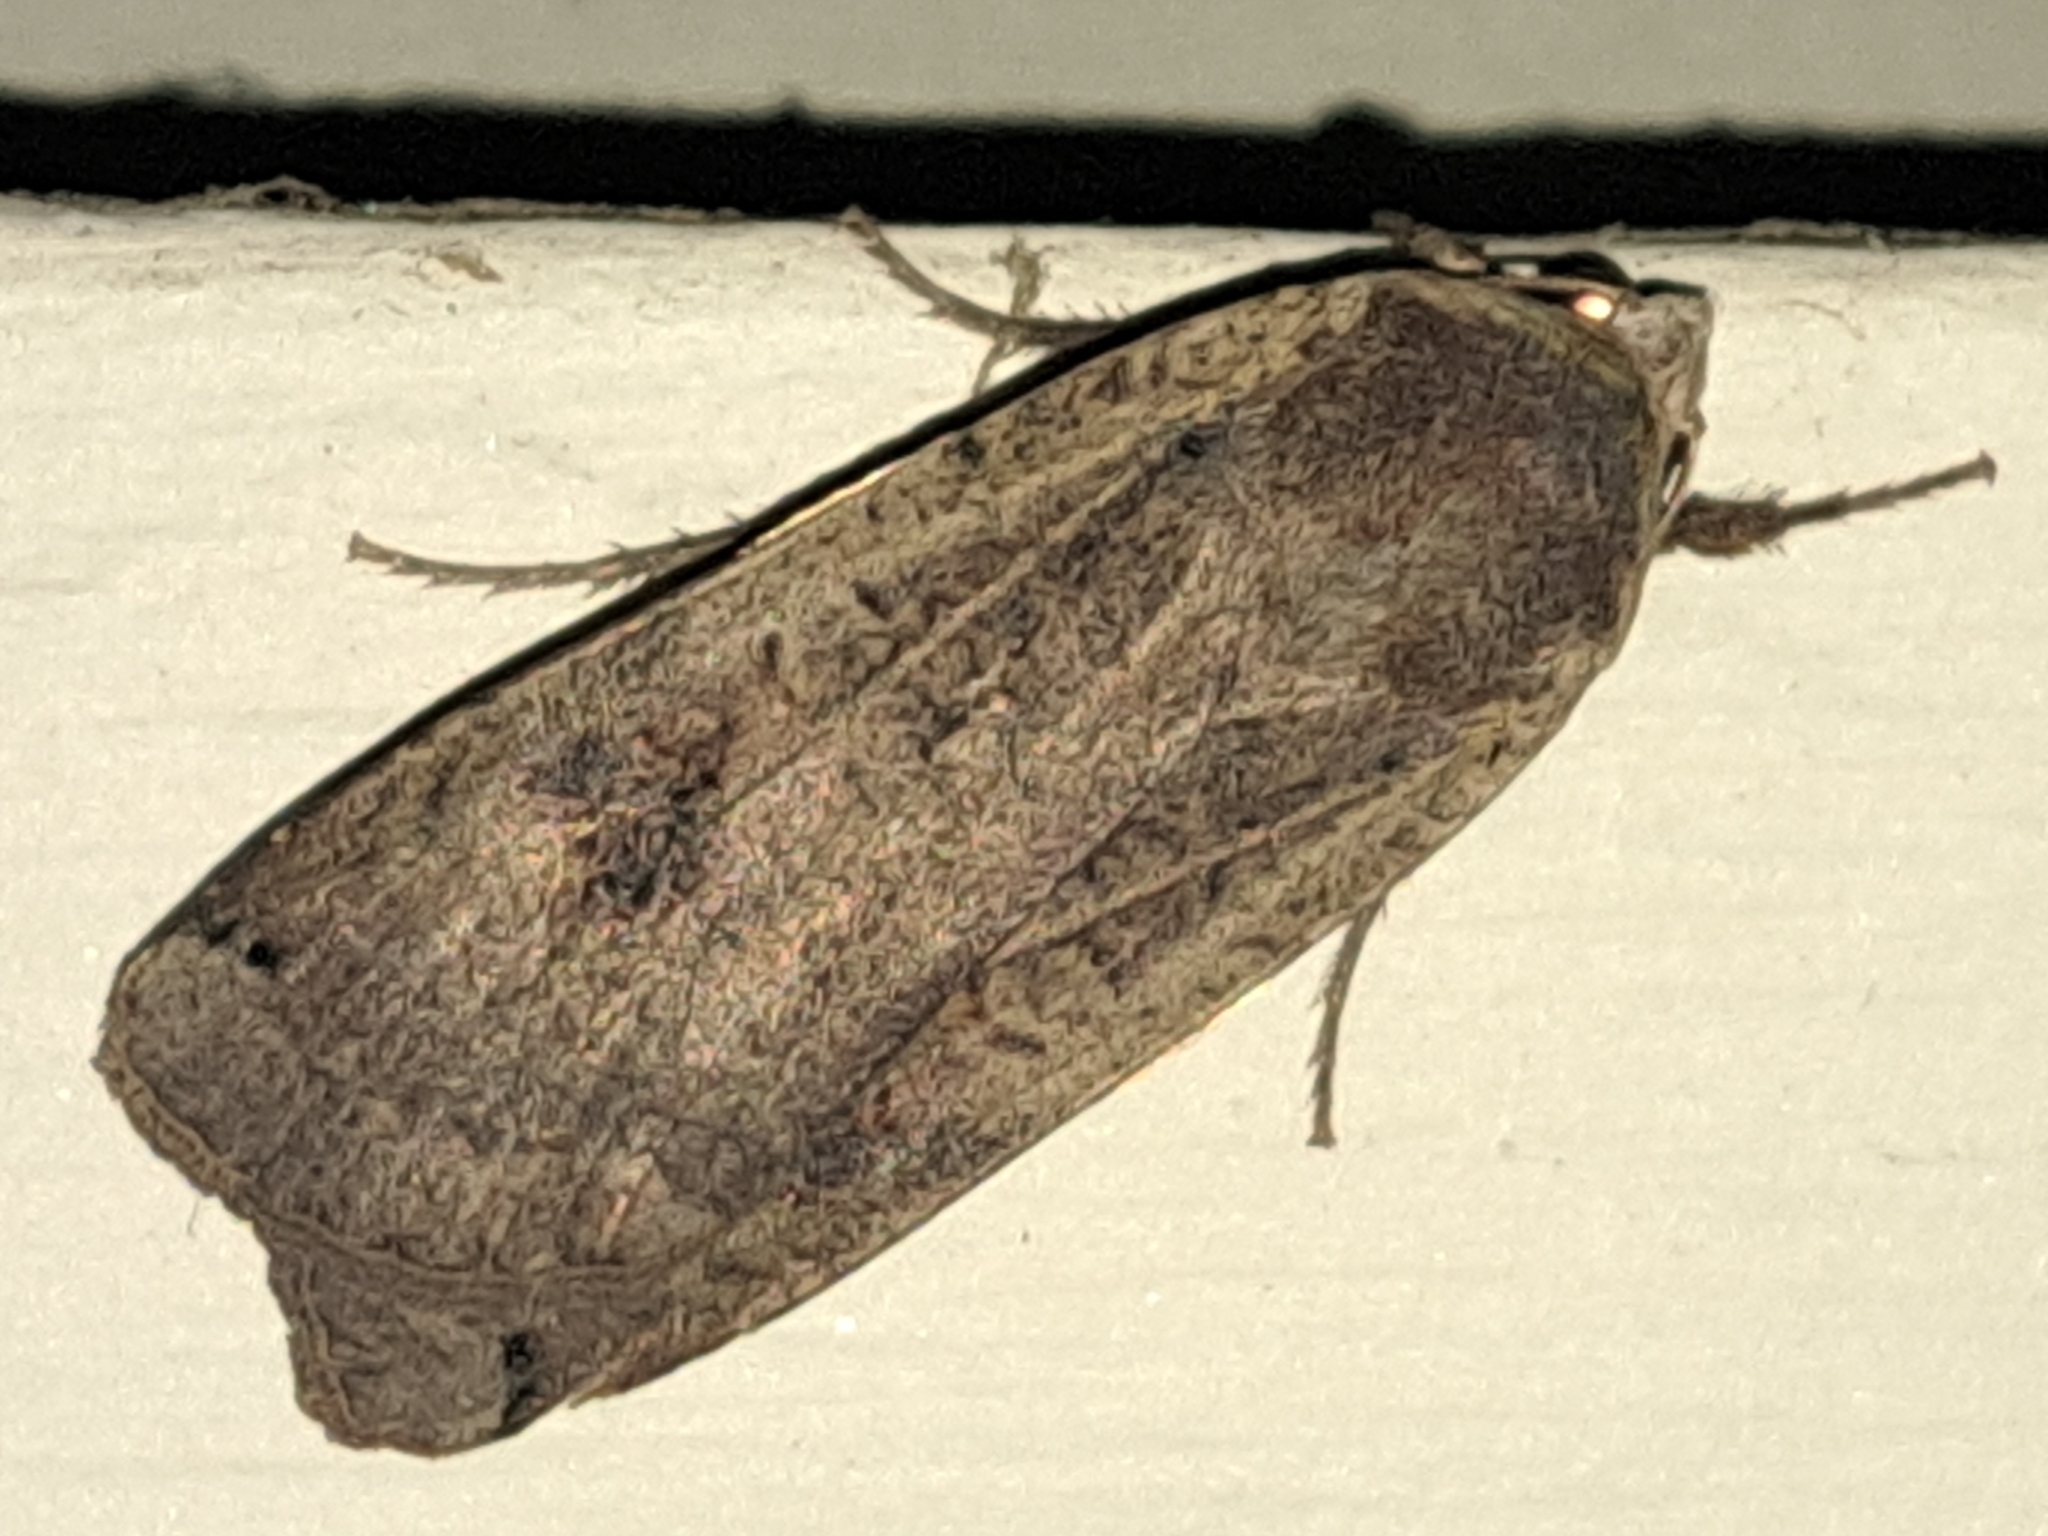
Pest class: cutworms